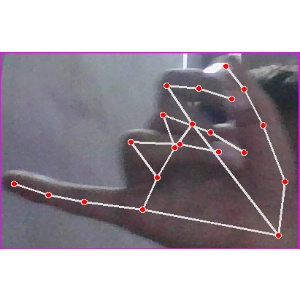
अक्षर: च